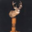
Label: deer